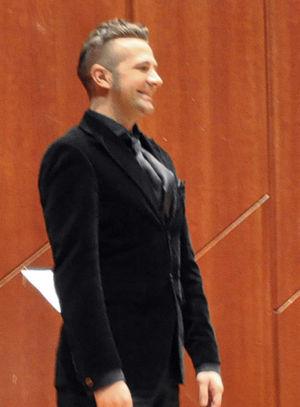
6 avril : la Symphonie nᵒ 10 de William Schuman, créée par le National Symphony Orchestra dirigé par Antal Doráti.
Max Emanuel Cenčić est un contreténor croate.